Dmitry Medvedev

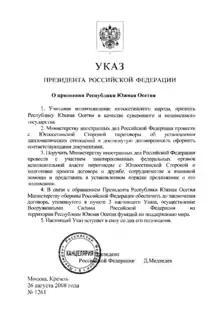
Presidential decree recognising South Ossetia's independence, signed by Medvedev on 26 August 2008

From the beginning of Medvedev's tenure, the nature of his presidency and his relationship with Putin was subject to considerable media speculation. In a unique situation in the Russian Federation's political history, the constitutionally powerful president was now flanked with a highly influential prime minister (Putin), who also remained the country's most popular politician. Previous prime ministers had proven to be almost completely subordinate to the president and none of them had enjoyed strong public approval, with Yevgeny Primakov and Putin's previous tenure (1999–2000) as prime minister under Boris Yeltsin being the only exceptions. Journalists quickly dubbed the new system with a practically dual-headed executive as "government by tandem" or "tandemocracy", with Medvedev and Putin called the "ruling tandem".